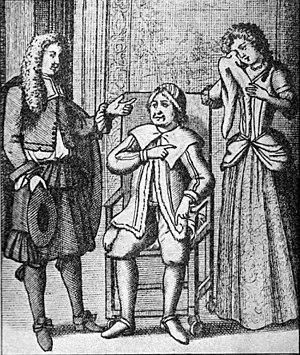
Frontispice du Malade imaginaire dans le tome VIII des Œuvres de Monsieur de Molière, 1682.
La mort de Molière, survenue dans la soirée du 17 février 1673, à son domicile de la rue de Richelieu à Paris, alors qu'il venait de jouer pour la quatrième fois le rôle titre de son Malade imaginaire, a frappé ses contemporains par son caractère doublement dramatique. Cette disparition inopinée du chef de la Troupe du Roi, unanimement tenu pour le meilleur acteur et auteur comique de son temps, les difficultés rencontrées par sa veuve pour lui assurer une sépulture chrétienne, et les circonstances insolites dans lesquelles se déroulèrent, quatre nuits plus tard, son convoi funèbre et son inhumation dans le cimetière de la paroisse Saint-Eustache, ont suscité au cours des siècles suivants de nombreux commentaires et alimenté diverses hypothèses, dont certaines de nature plus légendaire qu'historique.